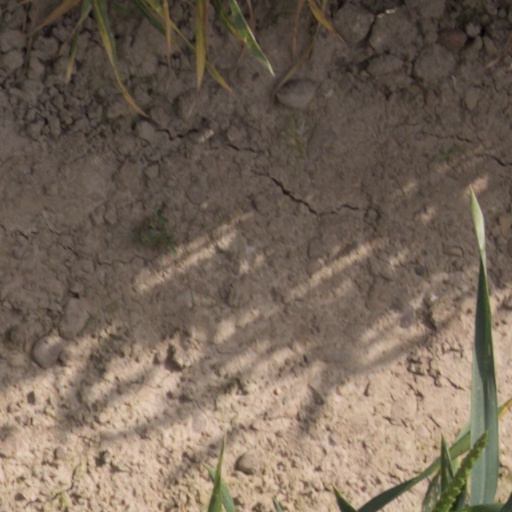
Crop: wheat